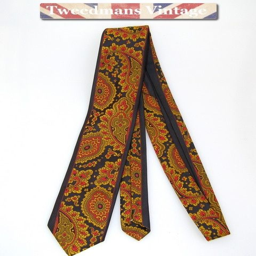
slim tie ... perfect attire for tourist attraction .